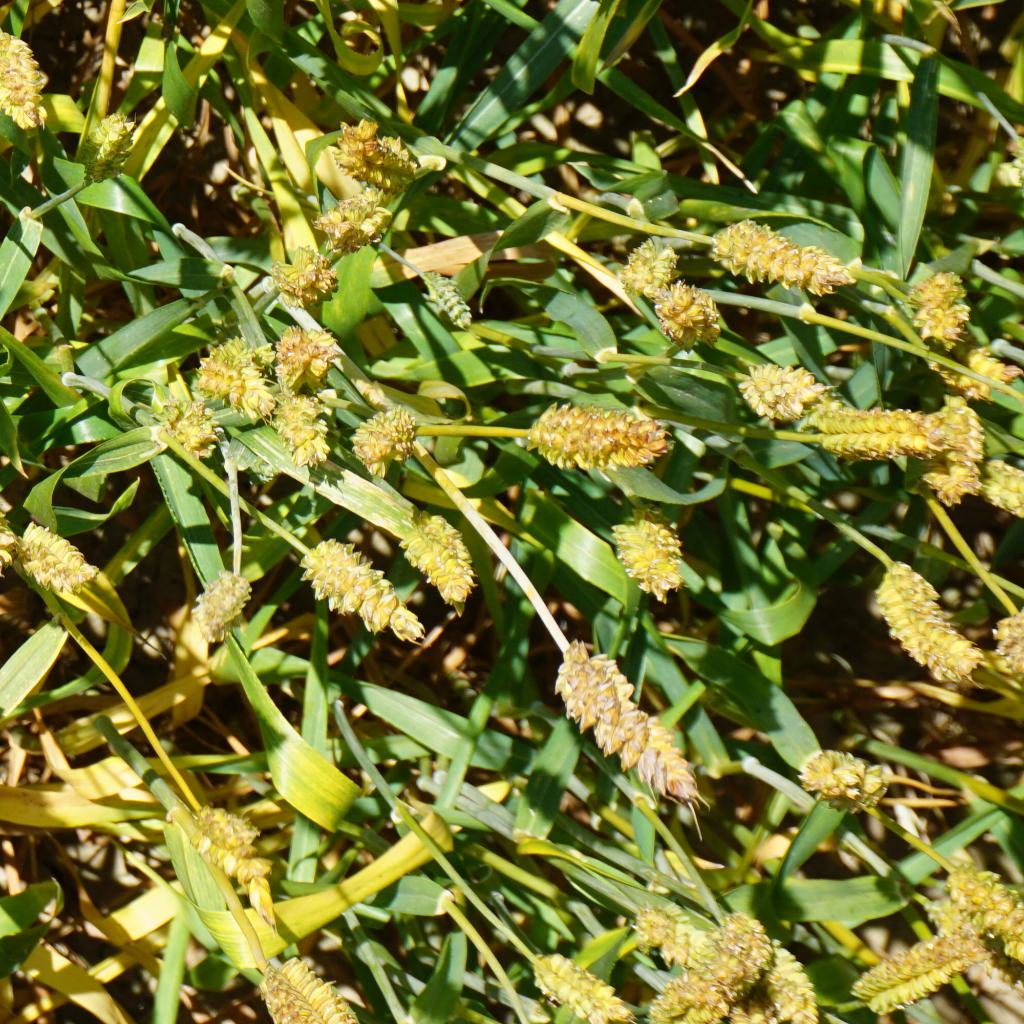
Country: France
Location: Gréoux
Wheat development stage: Filling - Ripening